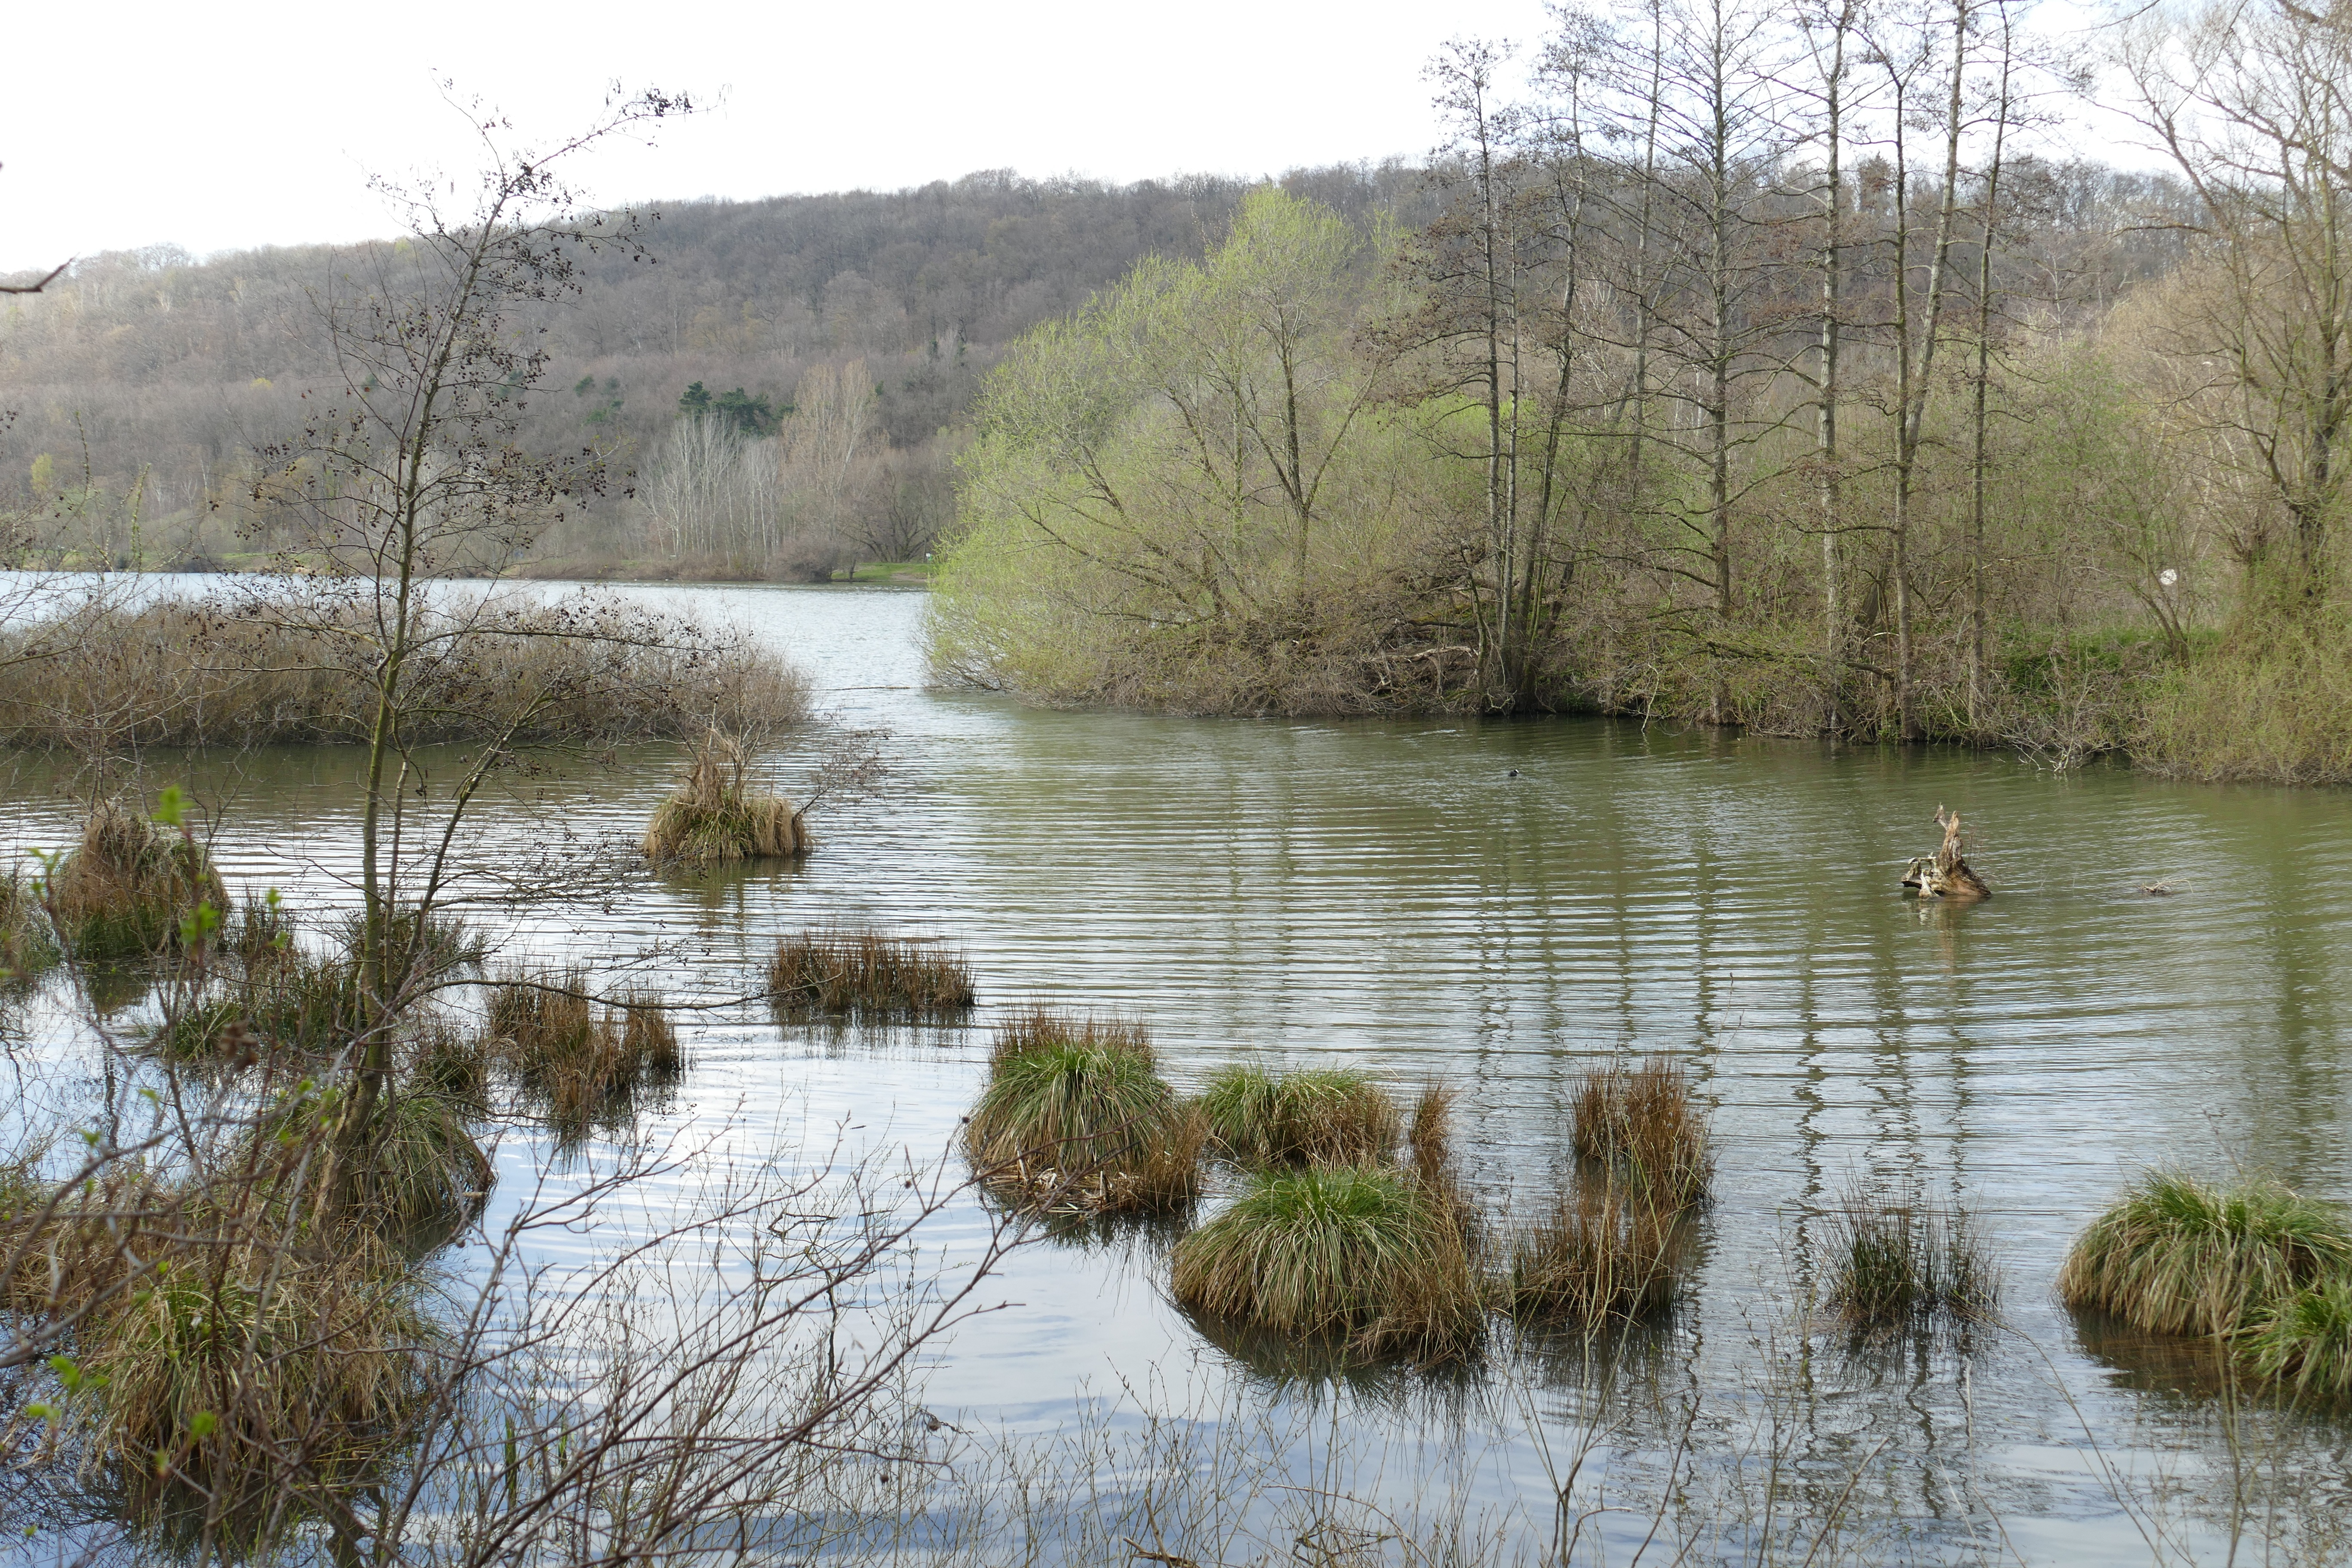
water, marsh, swamp, sky, lake, river, reed, pond, stream, reservoir, waterway, clouds, bank, wetland, bog, floodplain, habitat, loch, waters, ecosystem, fish pond, natural environment, bayou